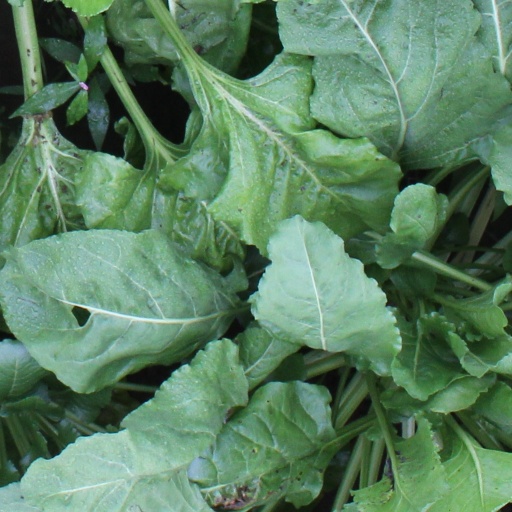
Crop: sugar beet